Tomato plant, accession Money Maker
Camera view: vertical (180 deg); turntable rotation: 120 degrees
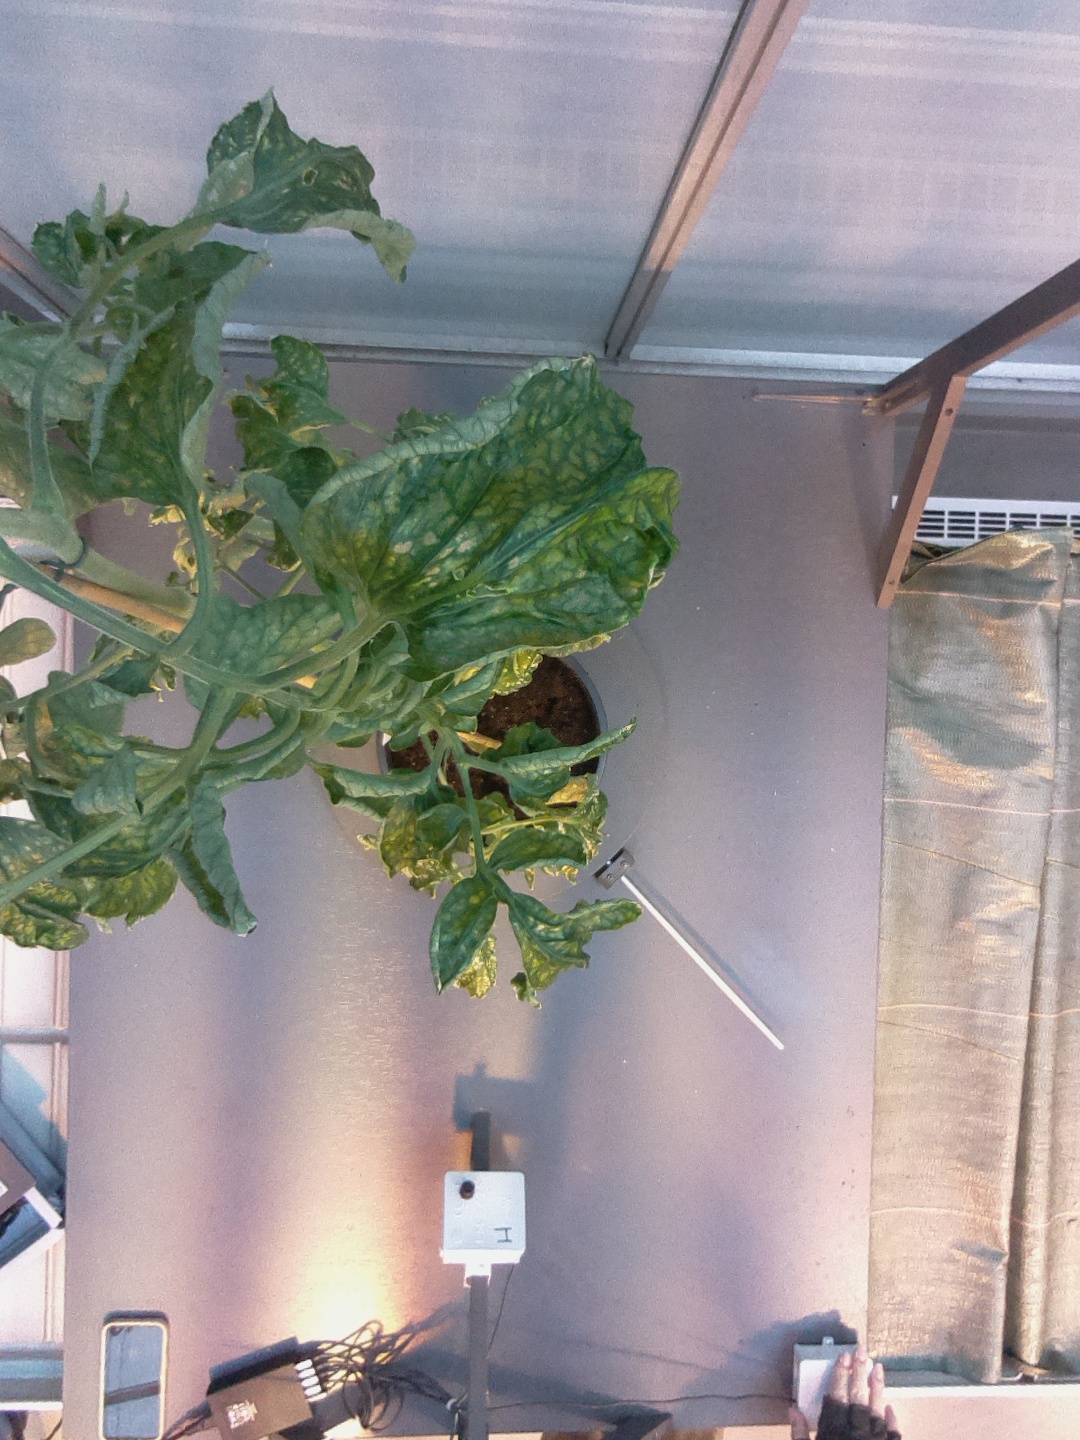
BBCH growth stage 52: 2 inflorescences visible